List of Mini limited editions

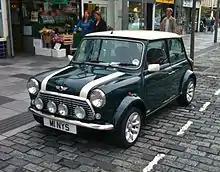
Mini John Cooper Limited Edition.

Paul Smith also designed a one-off Mini with 86 different-coloured stripes.